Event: Ecuador Earthquake
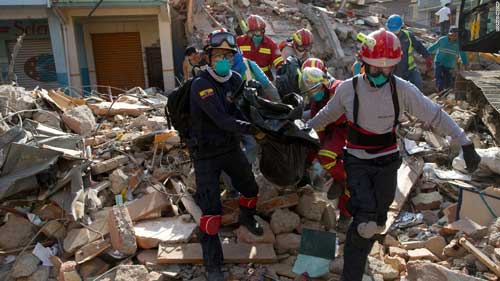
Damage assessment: damage